Chris Floyd (photographer)

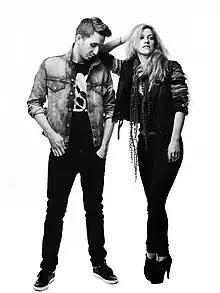
A portrait by Floyd of the band Bim in 2010.

Floyd was born in Welwyn Garden City, Hertfordshire. He started taking photographs when he was 14 and in 1988 completed a BTec Photography course. He moved to London in 1990 and pursued a career in photography. As a young photographer, he took photographs of The Orb, which appeared in the music magazine "Select". In 1994, Floyd started working for "Loaded" as well as "The Face" and "Dazed & Confused" magazines. His photography in this period is strongly associated with the era of Britpop.